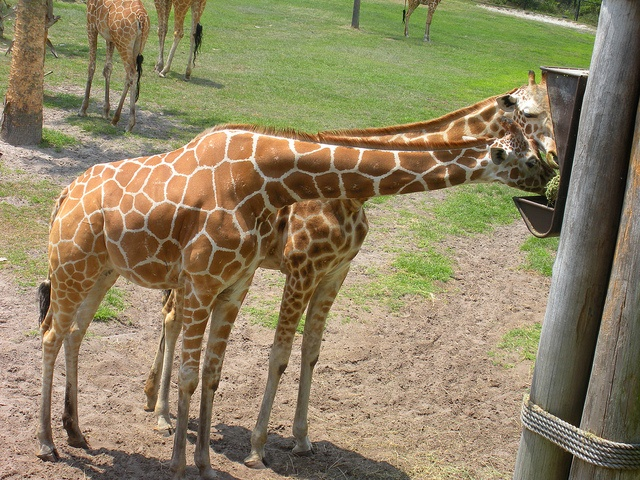
Two giraffes eating hay from a trough in a zoo pin.
A group of giraffes grazing on the field.
a giraffe eating something off a pole feeder
A couple of giraffe standing next to each other on a road.
Two giraffes eating out of a feeding trough held high off the ground.